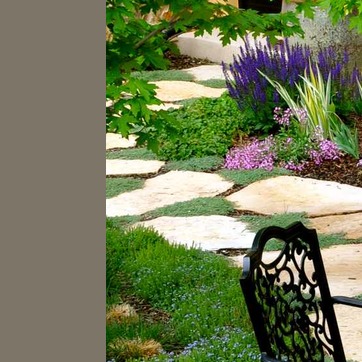
Material: stone